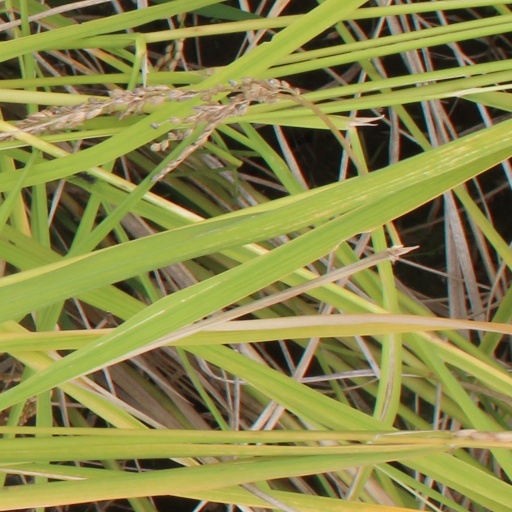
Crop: rice